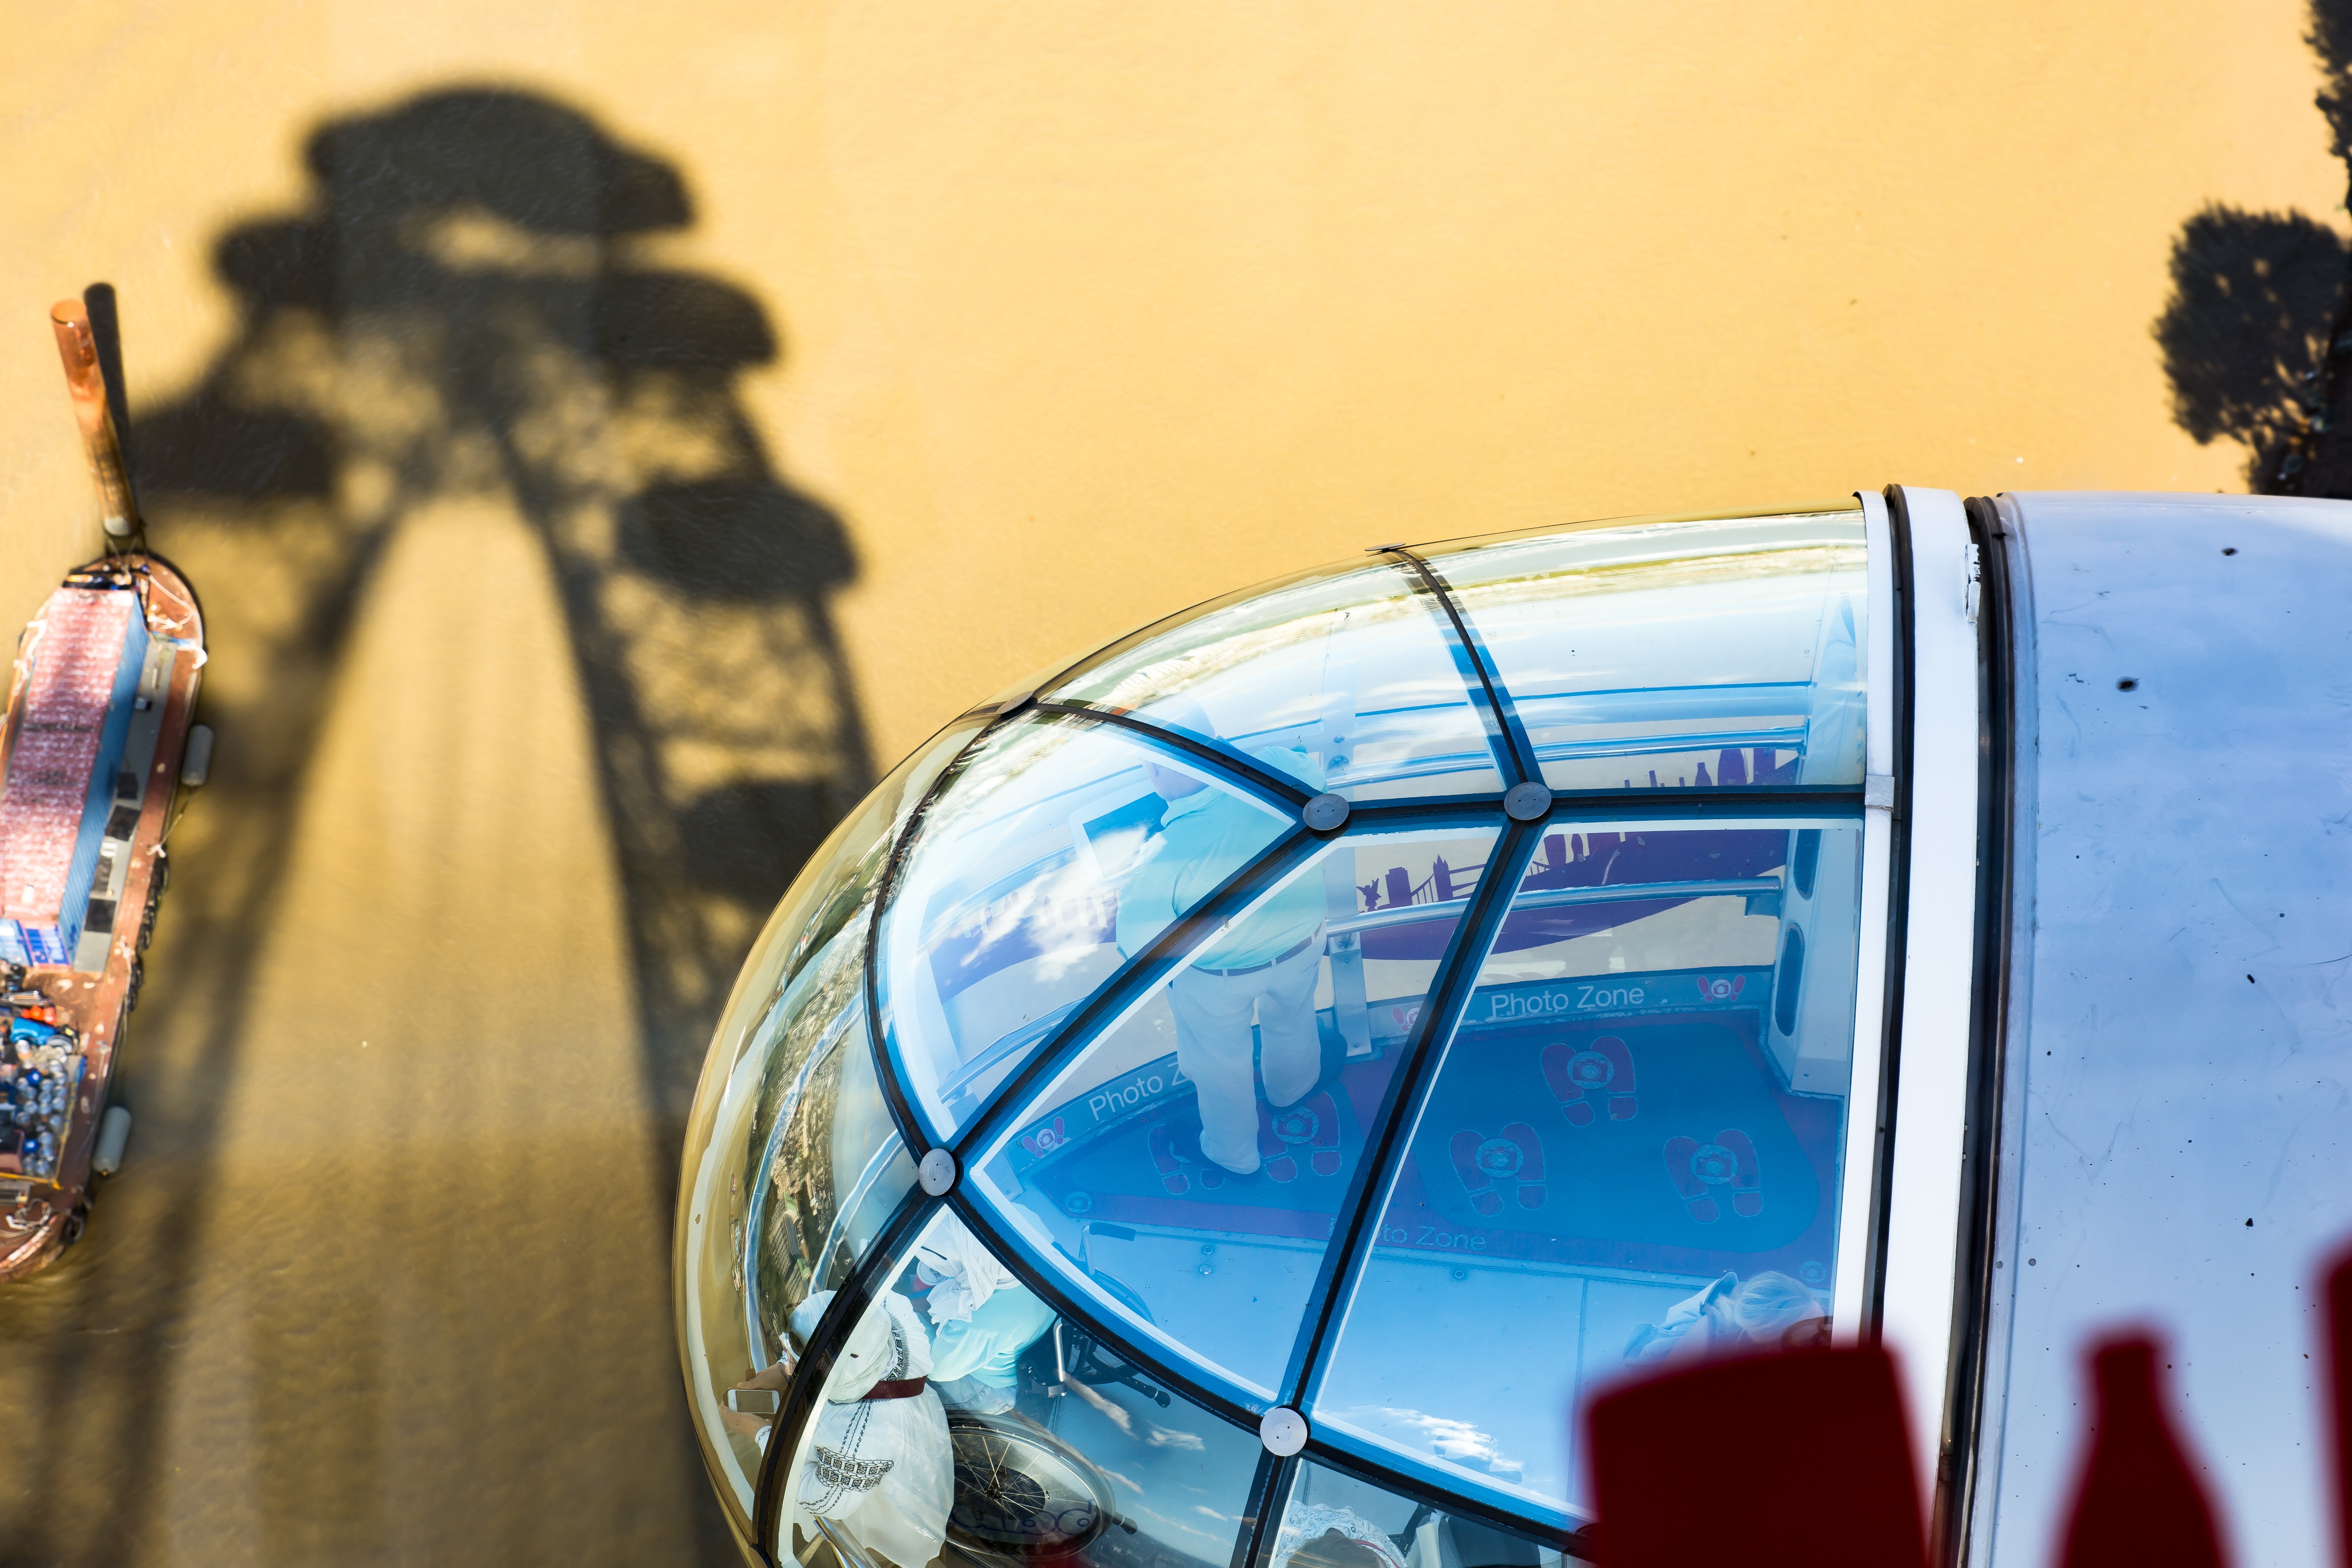
glass, red, vehicle, color, blue, atmosphere of earth